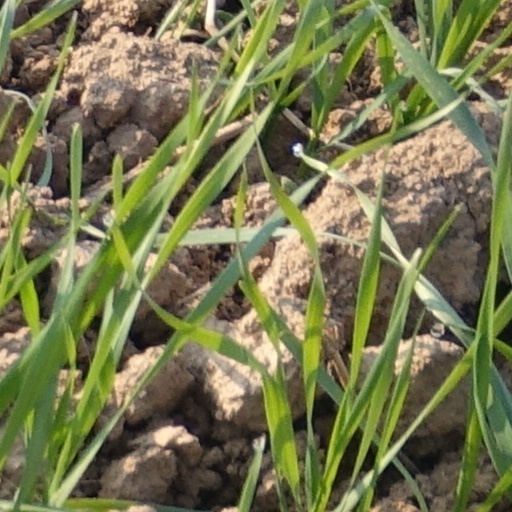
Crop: wheat